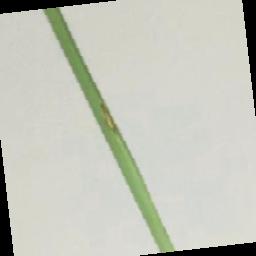
Label: Rice___Leaf_Blast